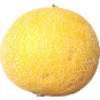
Label: Cantaloupe 1